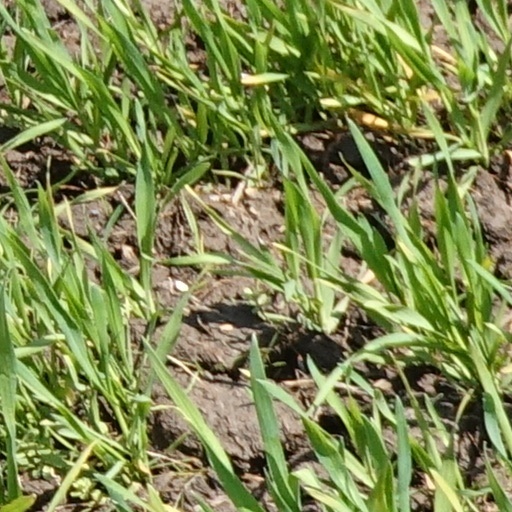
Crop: wheat